Ole Jørgen Rawert

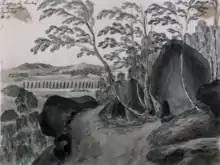
"Prudelberg bey Stonsdorf in Riesengebürge", 1816

The state bankruptcy of 1813 left the country in a difficult situation. The position of editor of "Handels- og Industritidende" was suspended temporarily in 1814 and the board of management of the royal manufactories was dissolved in 1816, leaving Rawert out of work and with only a small pension ("ventepenge"). Rawert had visited Bornholm with Gottfried Garlieb in 1815 (their description of the island was published in 1818) and now received a royal stipend to study industrial enterprises on a journey abroad in 1816–19. He visited Germany, Switzerland, Italy, France, England, and The Netherlands. A visit to Ireland in October 1818 produced five pictures from the area of Dublin and Wicklow in manuscript form ("Rawerts maleriske Reisebut, VI") but were not accompanied by a travel narrative. He then travelled widely in Denmark in 1819–21, publishing the "Danske Egne" ("Regions of Denmark") in 1819–23, The work was richly illustrated with copper print engraving by Søren Henrik Petersen (1788-1860) based on his own and Rawert's drawings. His next work, "Beretning om Industriens Tilstand i de danske Provindser" ("An account of the Condition of Industrial Wnterprises in the Provinces"), published in 1820, received considerable attention. It described the sorry condition of industrial enterprises around the country and argued that the situation could only be improved through the establishment of polytechnic schools and other educational facilities.